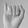
ASL letter: I